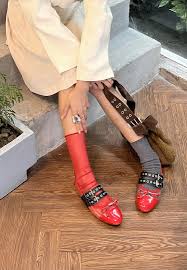
Label: Ballet Flat